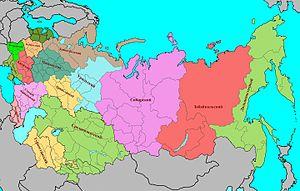
De nombreux États ont divisé leur territoire en subdivisions militaires, appelées régions militaires, gouvernements militaires ou districts militaires, dont les noms et la surface ont varié selon les époques.